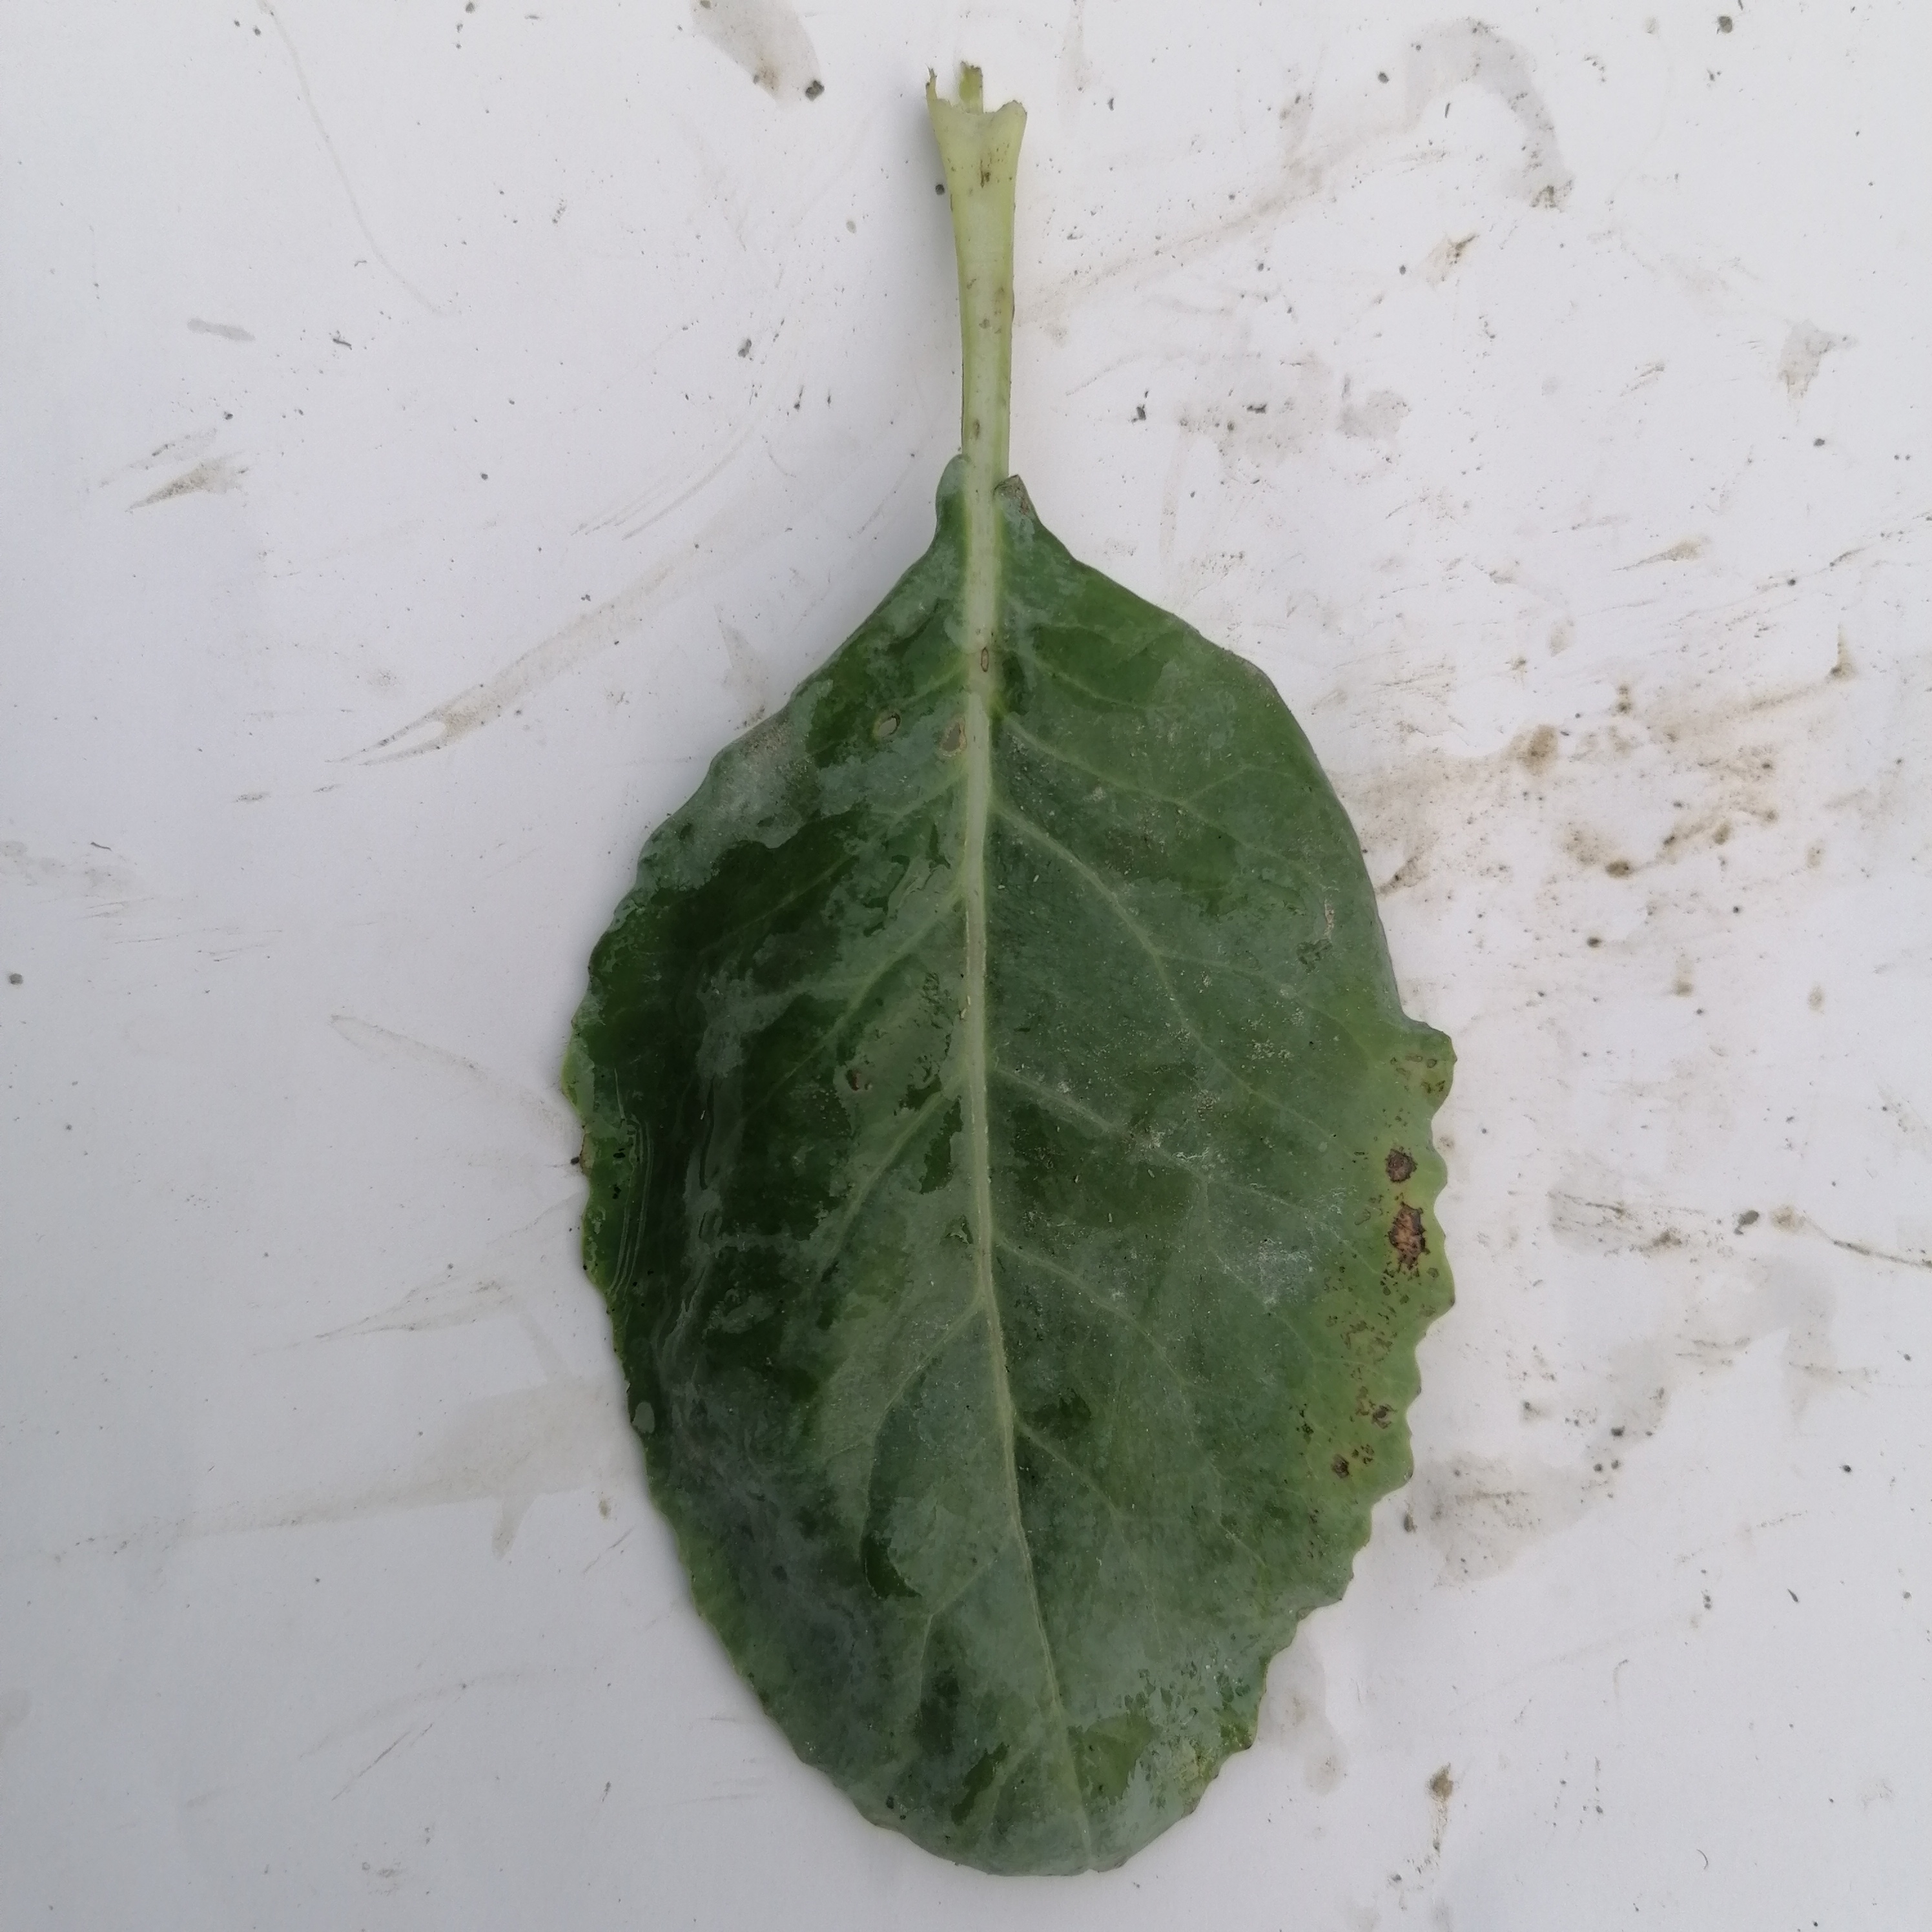
Label: Black Rot